Sky position (RA, Dec in degrees): 208.473, 12.311
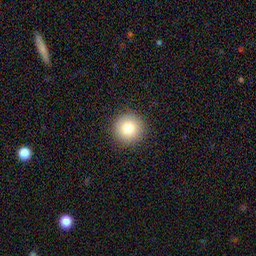
Galaxy morphology: Round Smooth Galaxies